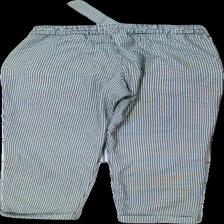
View: back
Type: Trousers
Category: Ladies
Brand: H&M
Colors: Black, White
Material: ?
Pattern: Other
Cut: Regular
Size: 170
Season: All
Damage location: bottom right
Damage 2 location: middle center
Price range: 50-100
Recommended usage: Export
Description: byxor med dogtooth mönster, nopprig